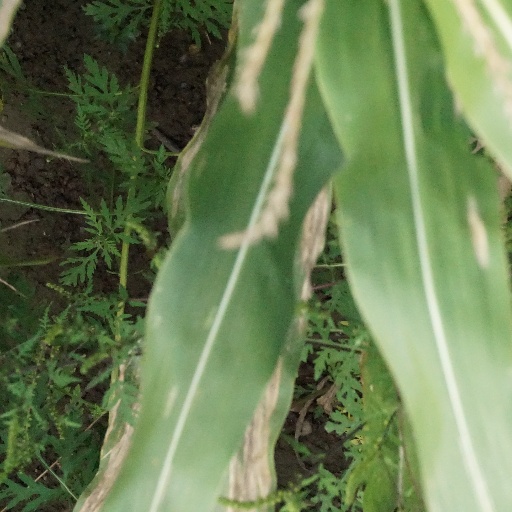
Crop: maize; corn